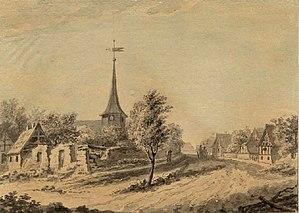
Wachau est un village de la commune de Markkleeberg, dans le land allemand de Saxe.